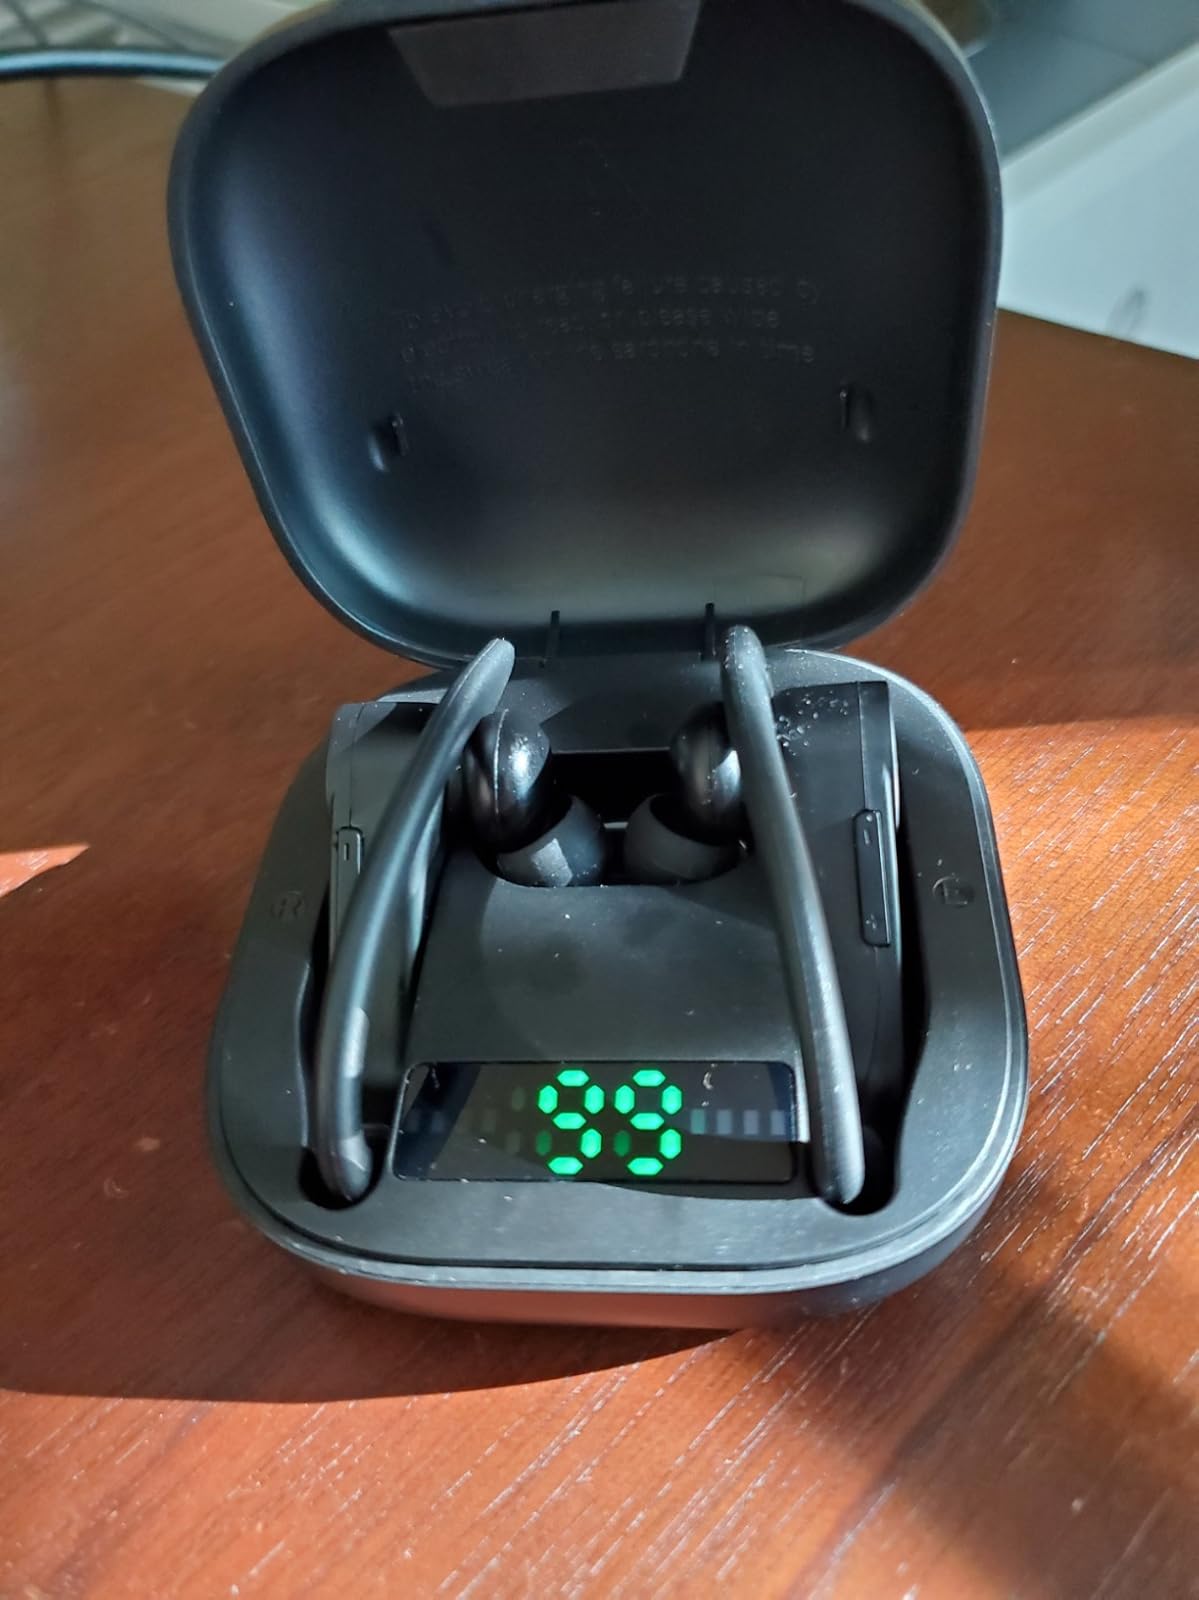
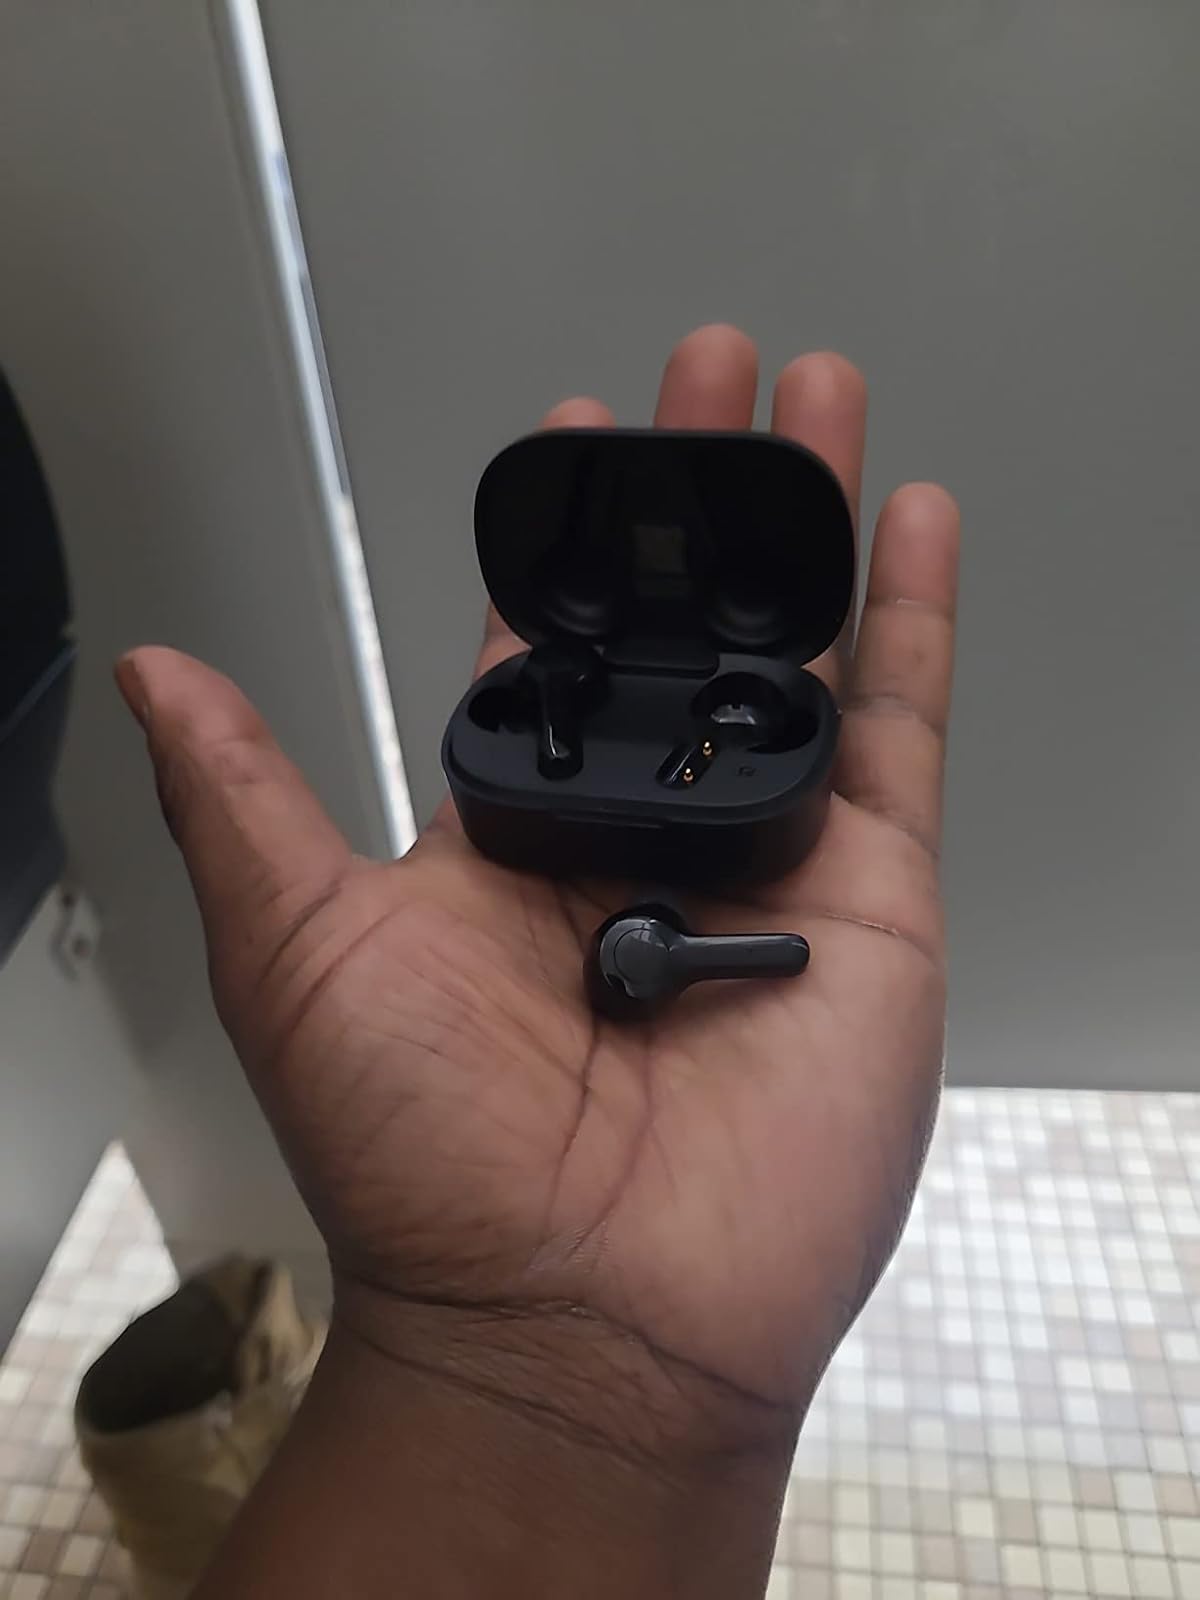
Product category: earbuds
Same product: no